Michael Clarke (cricketer)

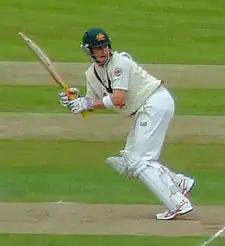
Clarke batting for Australia in 2009

After being dropped from the national team at the end of 2005, Clarke focused on changing his batting technique to tighten his defence and play with a straighter bat. He performed well in Australian domestic cricket and returned to the national team in 2006. His initial return came in Australia's first ever tour of Bangladesh in April 2006, but after this tour he was dropped again. He next returned to the team for the 2006–07 Ashes series when Shane Watson was injured and unable to play. He scored centuries in the second and third matches at Adelaide Oval and the WACA, he scored back-to-back centuries to cement his place in the team.